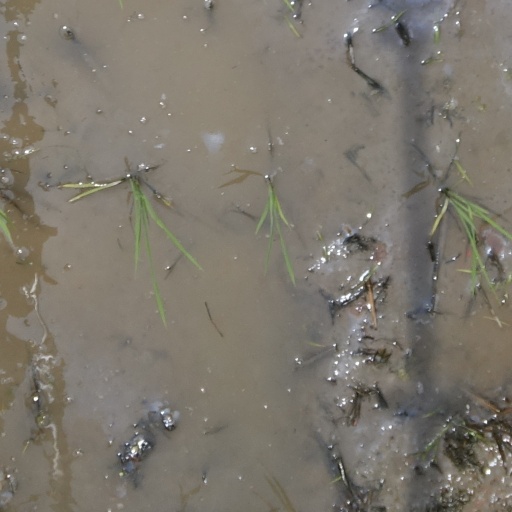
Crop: rice